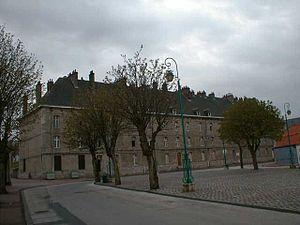
La caserne Varenne - Gravelines
Gravelines est une commune française située dans le département du Nord, en région Hauts-de-France. Ses habitants sont appelés les Gravelinois.